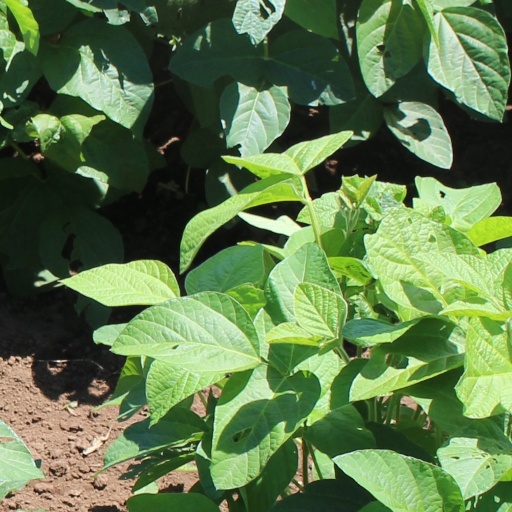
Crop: soybean